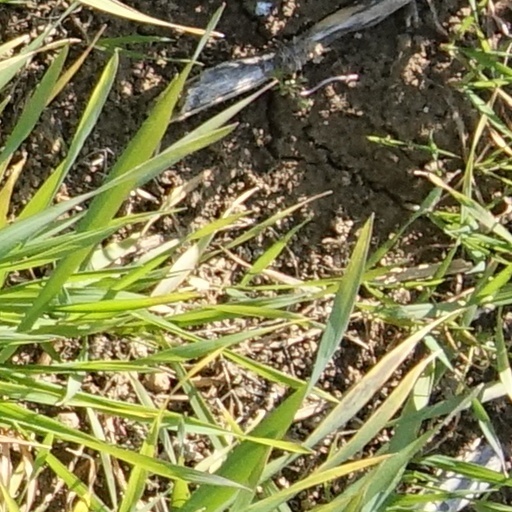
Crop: wheat